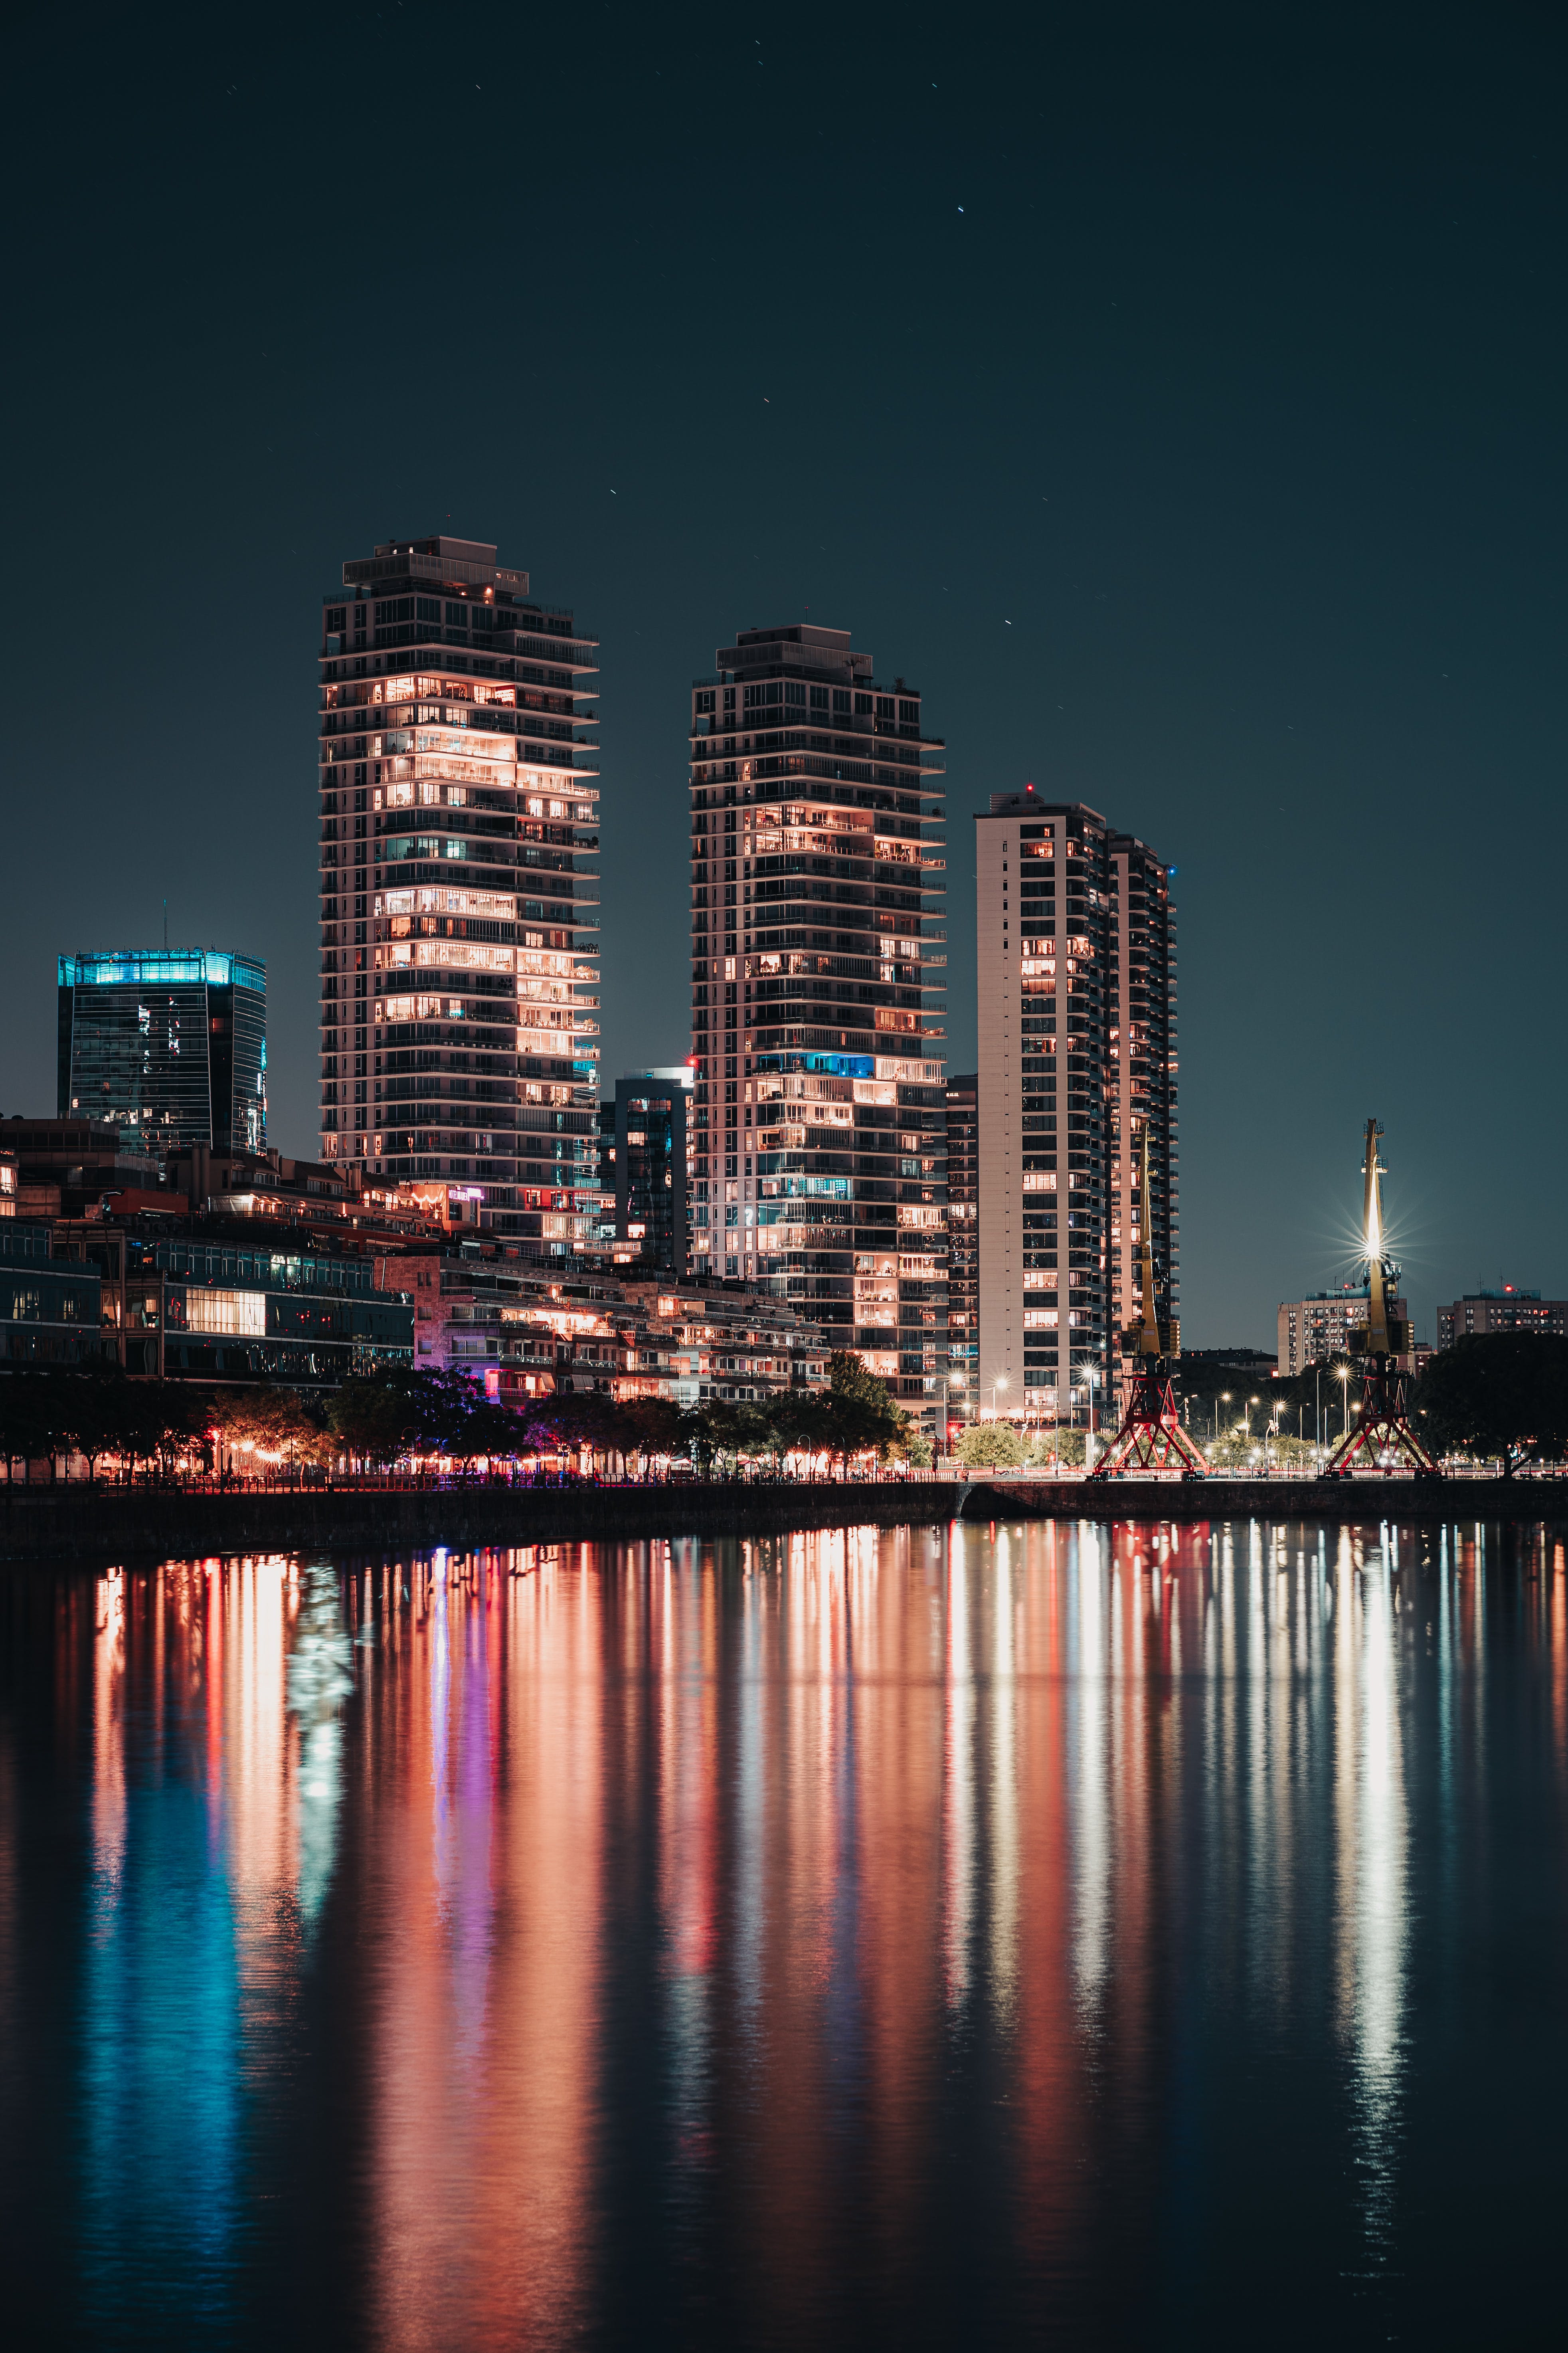
city, water, building, skyscraper, sky, daytime, nature, tower block, tower, dusk, lake, cityscape, condominium, midnight, waterway, horizon, metropolitan area, metropolis, darkness, commercial building, mixed use, urban area, human settlement, downtown, reflection, evening, electricity, landscape, apartment, urban design, night, skyline, headquarters, harbor, corporate headquarters, tree, river